She Wouldn't Say Yes

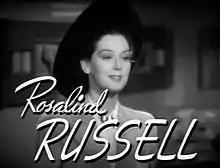
Rosalind Russell from "The Feminine Touch" 1941

The original working title for the film was "Some Call It Love" and was later changed to "She Wouldn't Say Yes". Production for the film began on May 8, 1945 and went through July 14. 1945. Rosalind Russell had previously worked with director Alexander Hall on several films including "My Sister Eileen" from 1942 and "This Thing Called Love" from 1940.